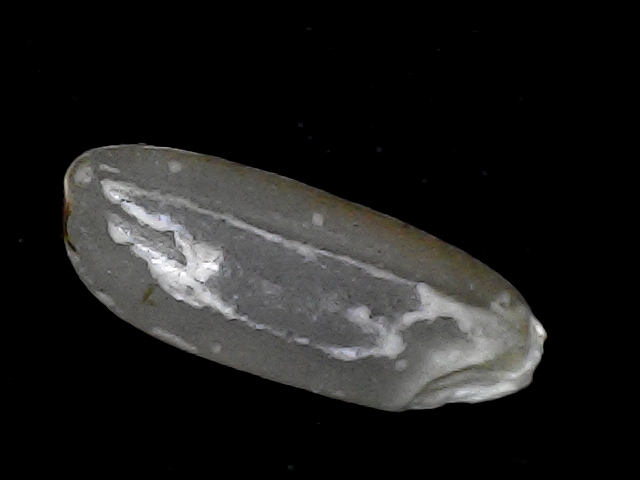
Rice variety: BD93